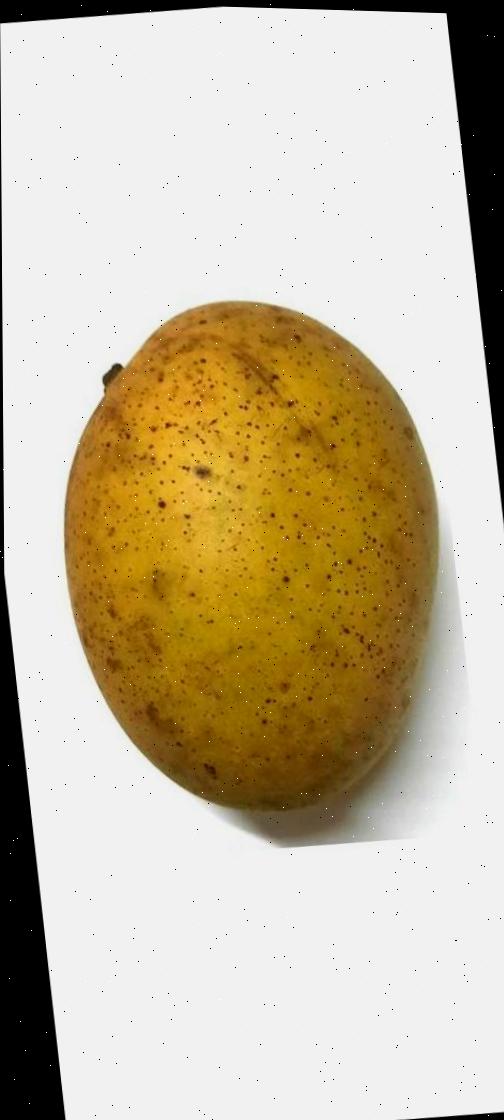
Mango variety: Shada